Josiah Boothby

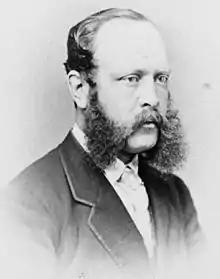

Josiah Boothby CMG (1837–1916) was a public administrator in the colony of South Australia.